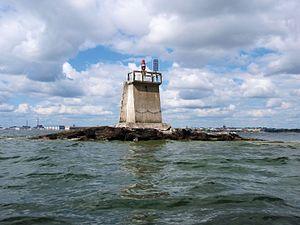
Pihlajasaaret est un groupe de petites îles. Elles appartiennent au quartier Ulkosaaret à Helsinki.